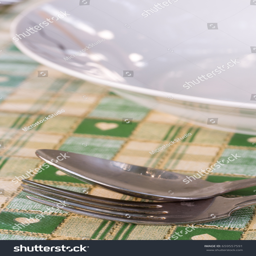
metal spoon and fork beside plate on the served table .